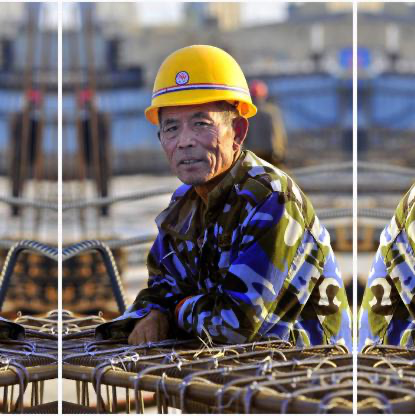
Objects in the image:
label: helmet